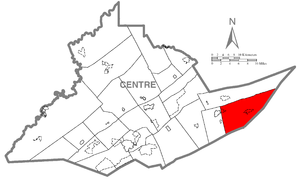
Haines Township est un township, situé à l'est du comté de Centre, aux États-Unis. En 2010, il comptait une population de 1 564 habitants.